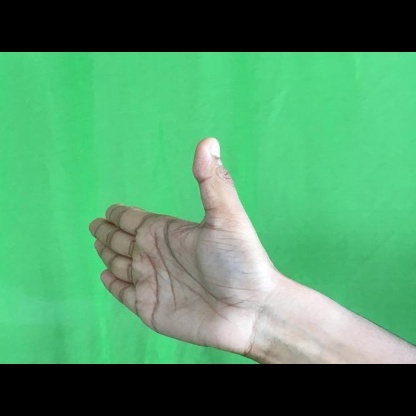
Mudra: Ardhachandran